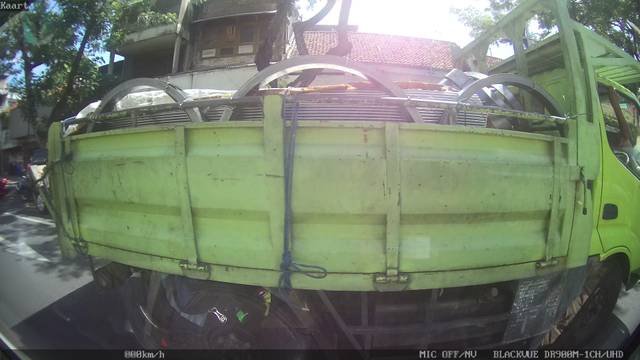
Region: Indonesia
Coordinates: -7.257, 112.734